Rob Schneider

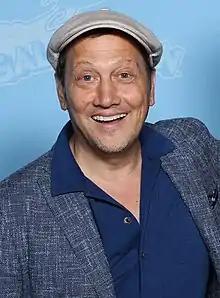
Schneider at GalaxyCon Raleigh in 2019

Robert Michael Schneider (born October 31, 1963) is an American actor and comedian. He rose to prominence as a cast member on NBC's "Saturday Night Live" (1990–1994), where he earned three Primetime Emmy Award nominations.